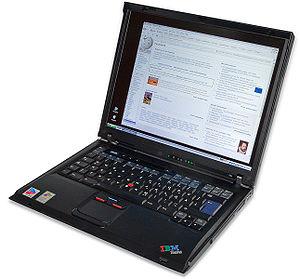
Ordinateur portable de la marque IBM, modèle Thinkpad R51. Les logos visibles dans cette image sont sous copyright. Türkçe: IBM Thinkpad R51 gösterilmektedir. Fotoğrafta gösterilen logolar teliflidir. Русский: IBM Thinkpad R51. Логотипы, изображенные на этой фотографии, защищены авторским правом. Camera data Camera Nikon D70 Lens Nikon 18-70 AF-S DX / 3.5-4.5 G IF-ED Focal length 27 mm Aperture f/25 Exposure time 2 s Sensivity ISO 200
Un notebook cooler est un dispositif de refroidissement "externe" pour les ordinateurs portables. Il permet d'améliorer la dissipation et l'évacuation de la chaleur émise par les composants de la machine.
Un ordinateur portable, ou simplement portable, est un ordinateur personnel dont le poids et les dimensions limitées permettent un transport facile. Les ordinateurs portables ont plusieurs usages, à la fois professionnels, personnels et éducatifs, et sont parfois utilisés pour la sauvegarde de médias personnels. Un ordinateur portable est muni des mêmes types de composants qu'un ordinateur de bureau classique, incluant notamment un écran, des haut-parleurs et un clavier physique. Depuis les années 2010, la plupart sont équipés en outre d'une webcam et d'un microphone intégrés. Enfin, la présence d'un accumulateur électrique, ou batterie, rechargeable à l'aide d'une prise de courant assure à ce type d'ordinateur l'autonomie nécessaire à sa portabilité.